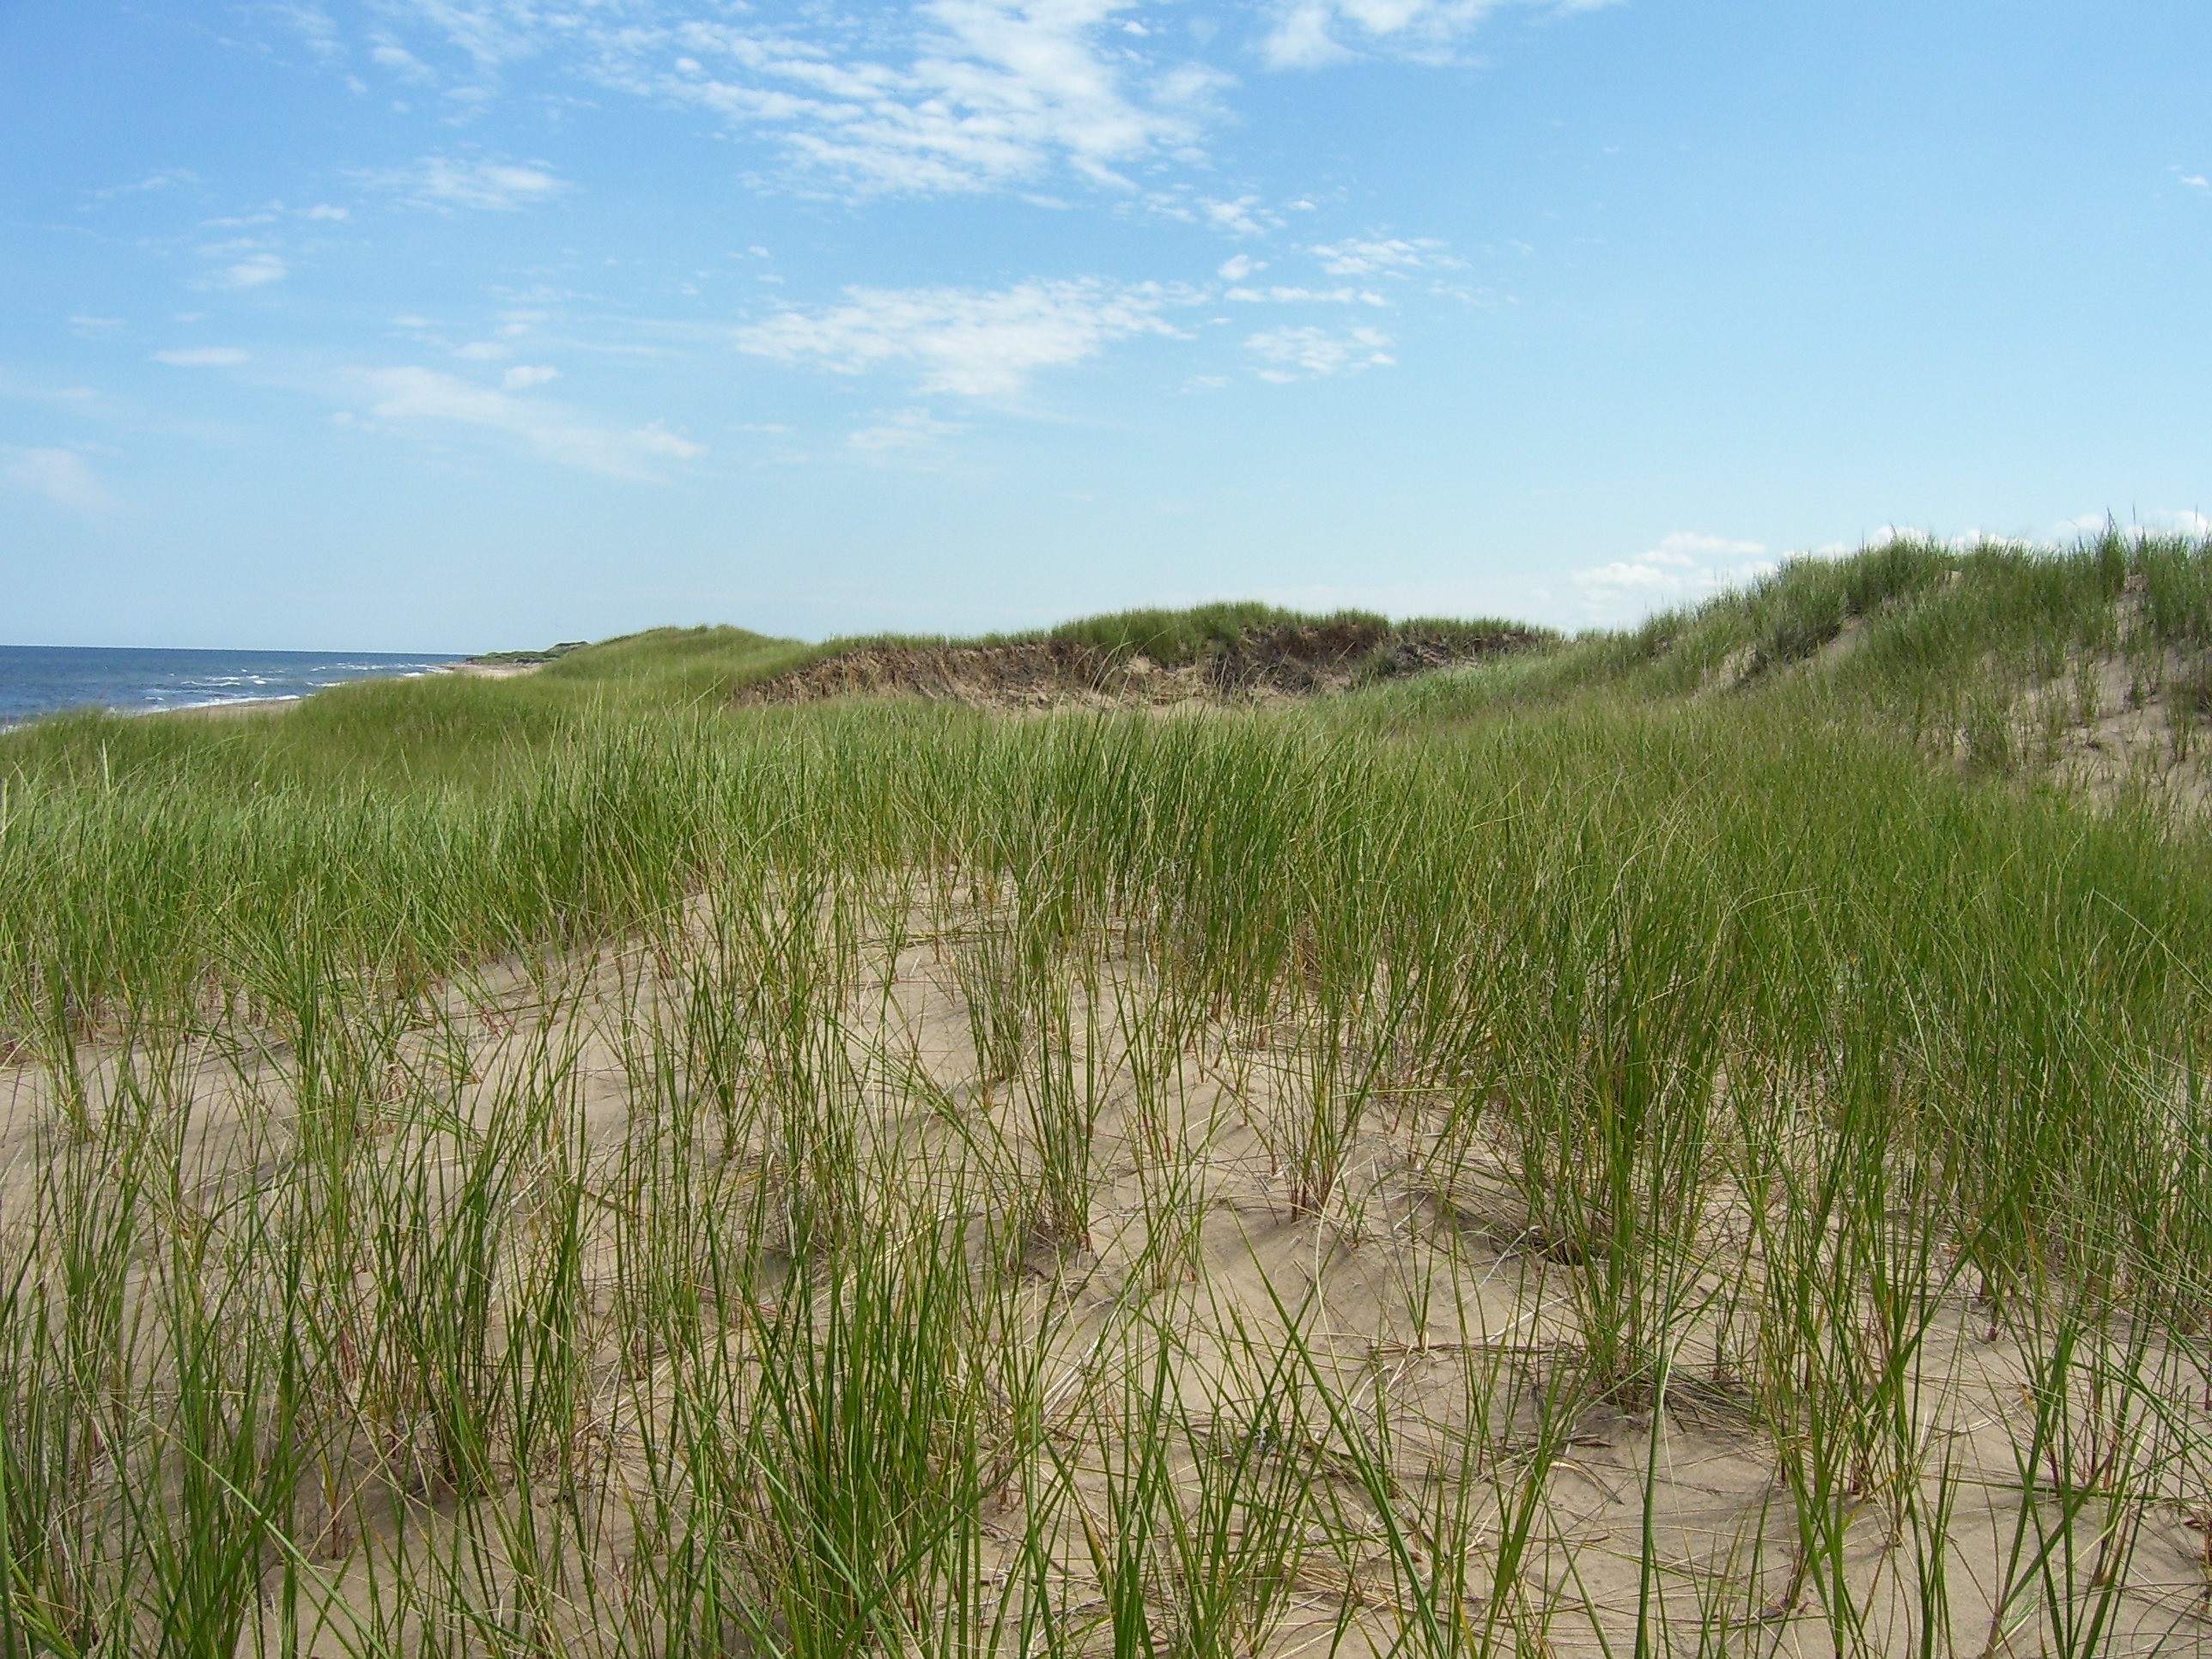
beach, grass, sand, marsh, field, meadow, prairie, dune, pasture, natural, soil, agriculture, seashore, savanna, plain, grassland, wetland, bog, plateau, habitat, ecosystem, steppe, salt marsh, fen, natural environment, geographical feature, grass family, phragmites, land lot, ecoregion